Kjærstrup

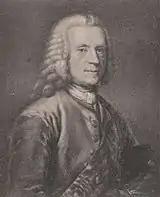
Christian Frederik Raben

In 1725, the cavalry district was dissolved and the land divided into estates and sold in public auction. Kjærstrup, Aalholm and Bremersvold were acquired by Emerentia Raben, née von Levetzau, the widow of Johan Otto Raben, She immediately ceded Kjærstrup and Bremersvold to her son-in-law Niels Rosenkrantz Schack but under the reservation that the estates would revert to the Raben family if his marriage with Sophie Hedewig Raben remained without children. Emerentia von Levetzau bought both estates back in 1732 after Niels Rosenkrantz Schack had died without children the previous year. On her death in 1746, Kjærstrup and Bremersvold passed to her son, Christian Frederik Raben. He constructed a new main building on the foundations of the Gøye family's buildings.